Mungyeong

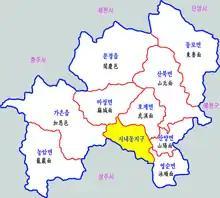
Map of Mungyeong in Korean

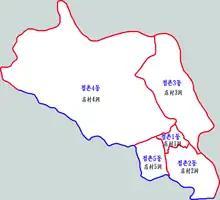
Inset map

The population of Mungyeong continues to fall, as more people move away to major urban centers such as Daegu and Seoul. Although the city overall is losing population, there continues to be a considerable expansion in construction in the urban center of Jeomchon.